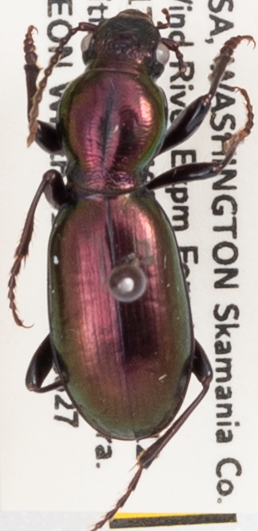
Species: Zacotus matthewsii
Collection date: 2019-08-27
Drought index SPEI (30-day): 0.3
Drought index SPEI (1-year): -1.45
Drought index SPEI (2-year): -1.69